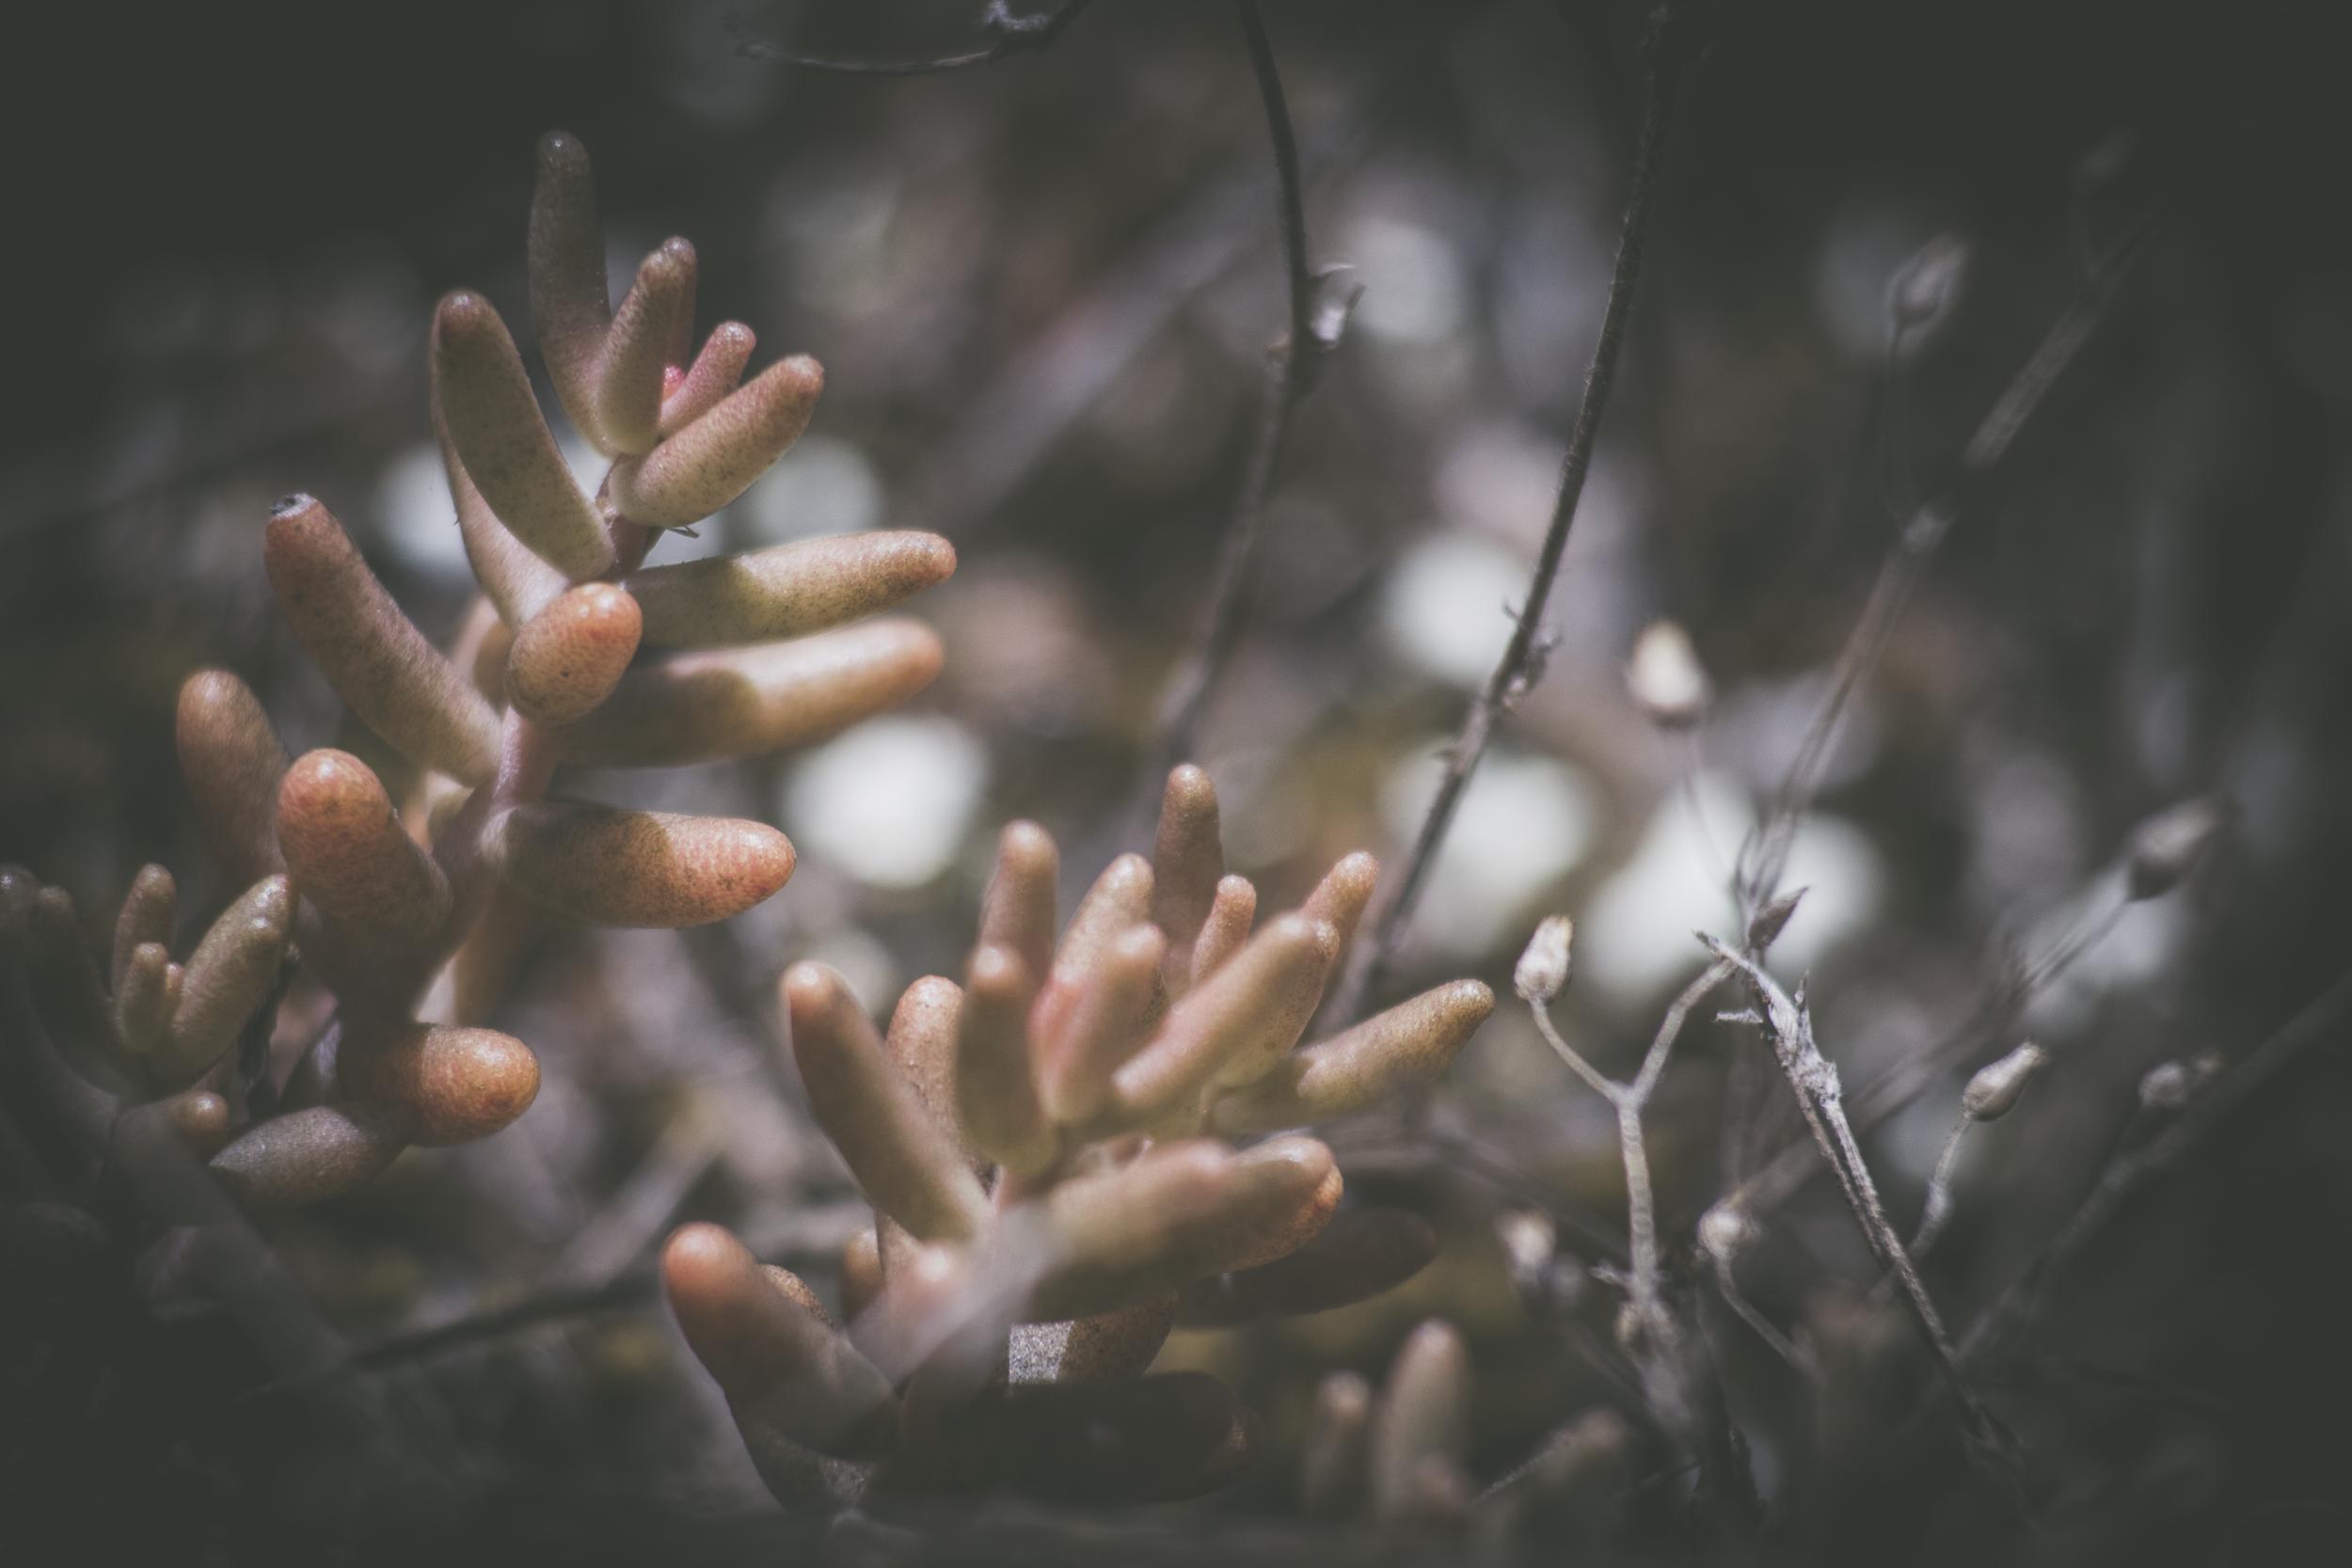
tree, nature, branch, plant, photography, leaf, flower, botany, nikon, closeup, flora, close up, vegetation, plante, d750, ete, curuyann, macro photography, thorns spines and prickles